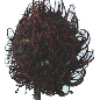
Label: rambutan